Question: What is the white food on the plate?
Tambaya: Wani farin abinci ne a kan farantin?
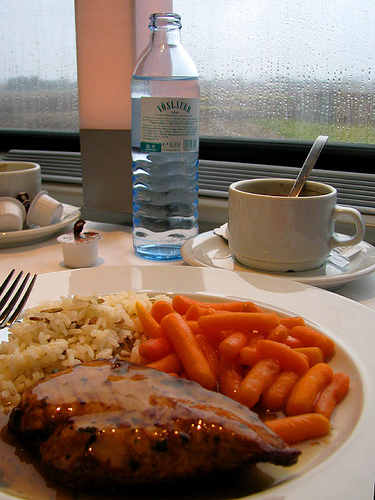
Answer: Rice.
Amsa: Shinkafa.